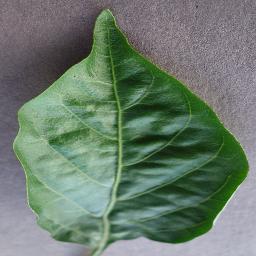
Label: Pepper,_bell___healthy